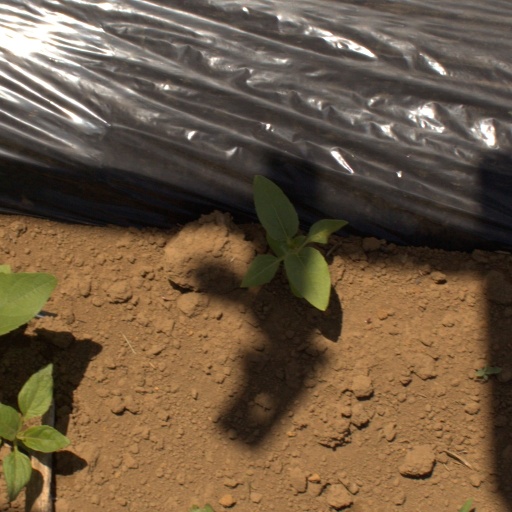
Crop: Jerusalem artichoke